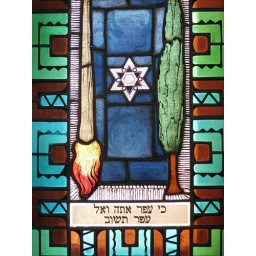
Stained glass window from the Museum at the Great Synagogue in Budapest.